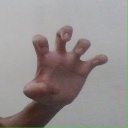
अक्षर: झ